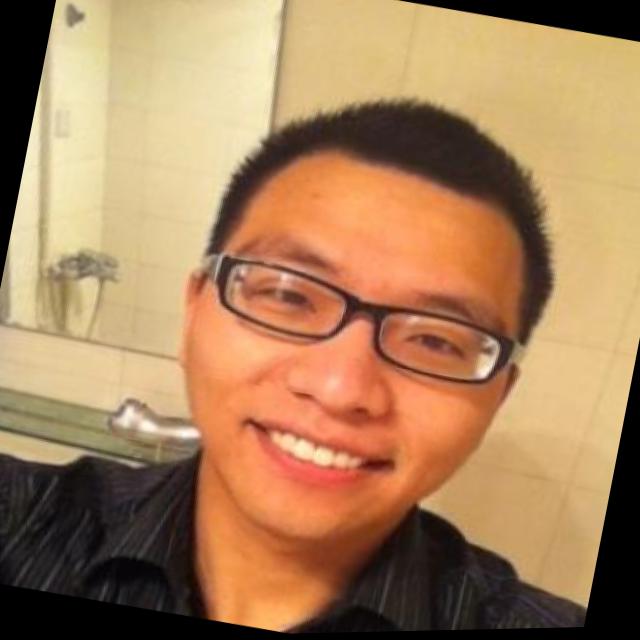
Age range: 21-44